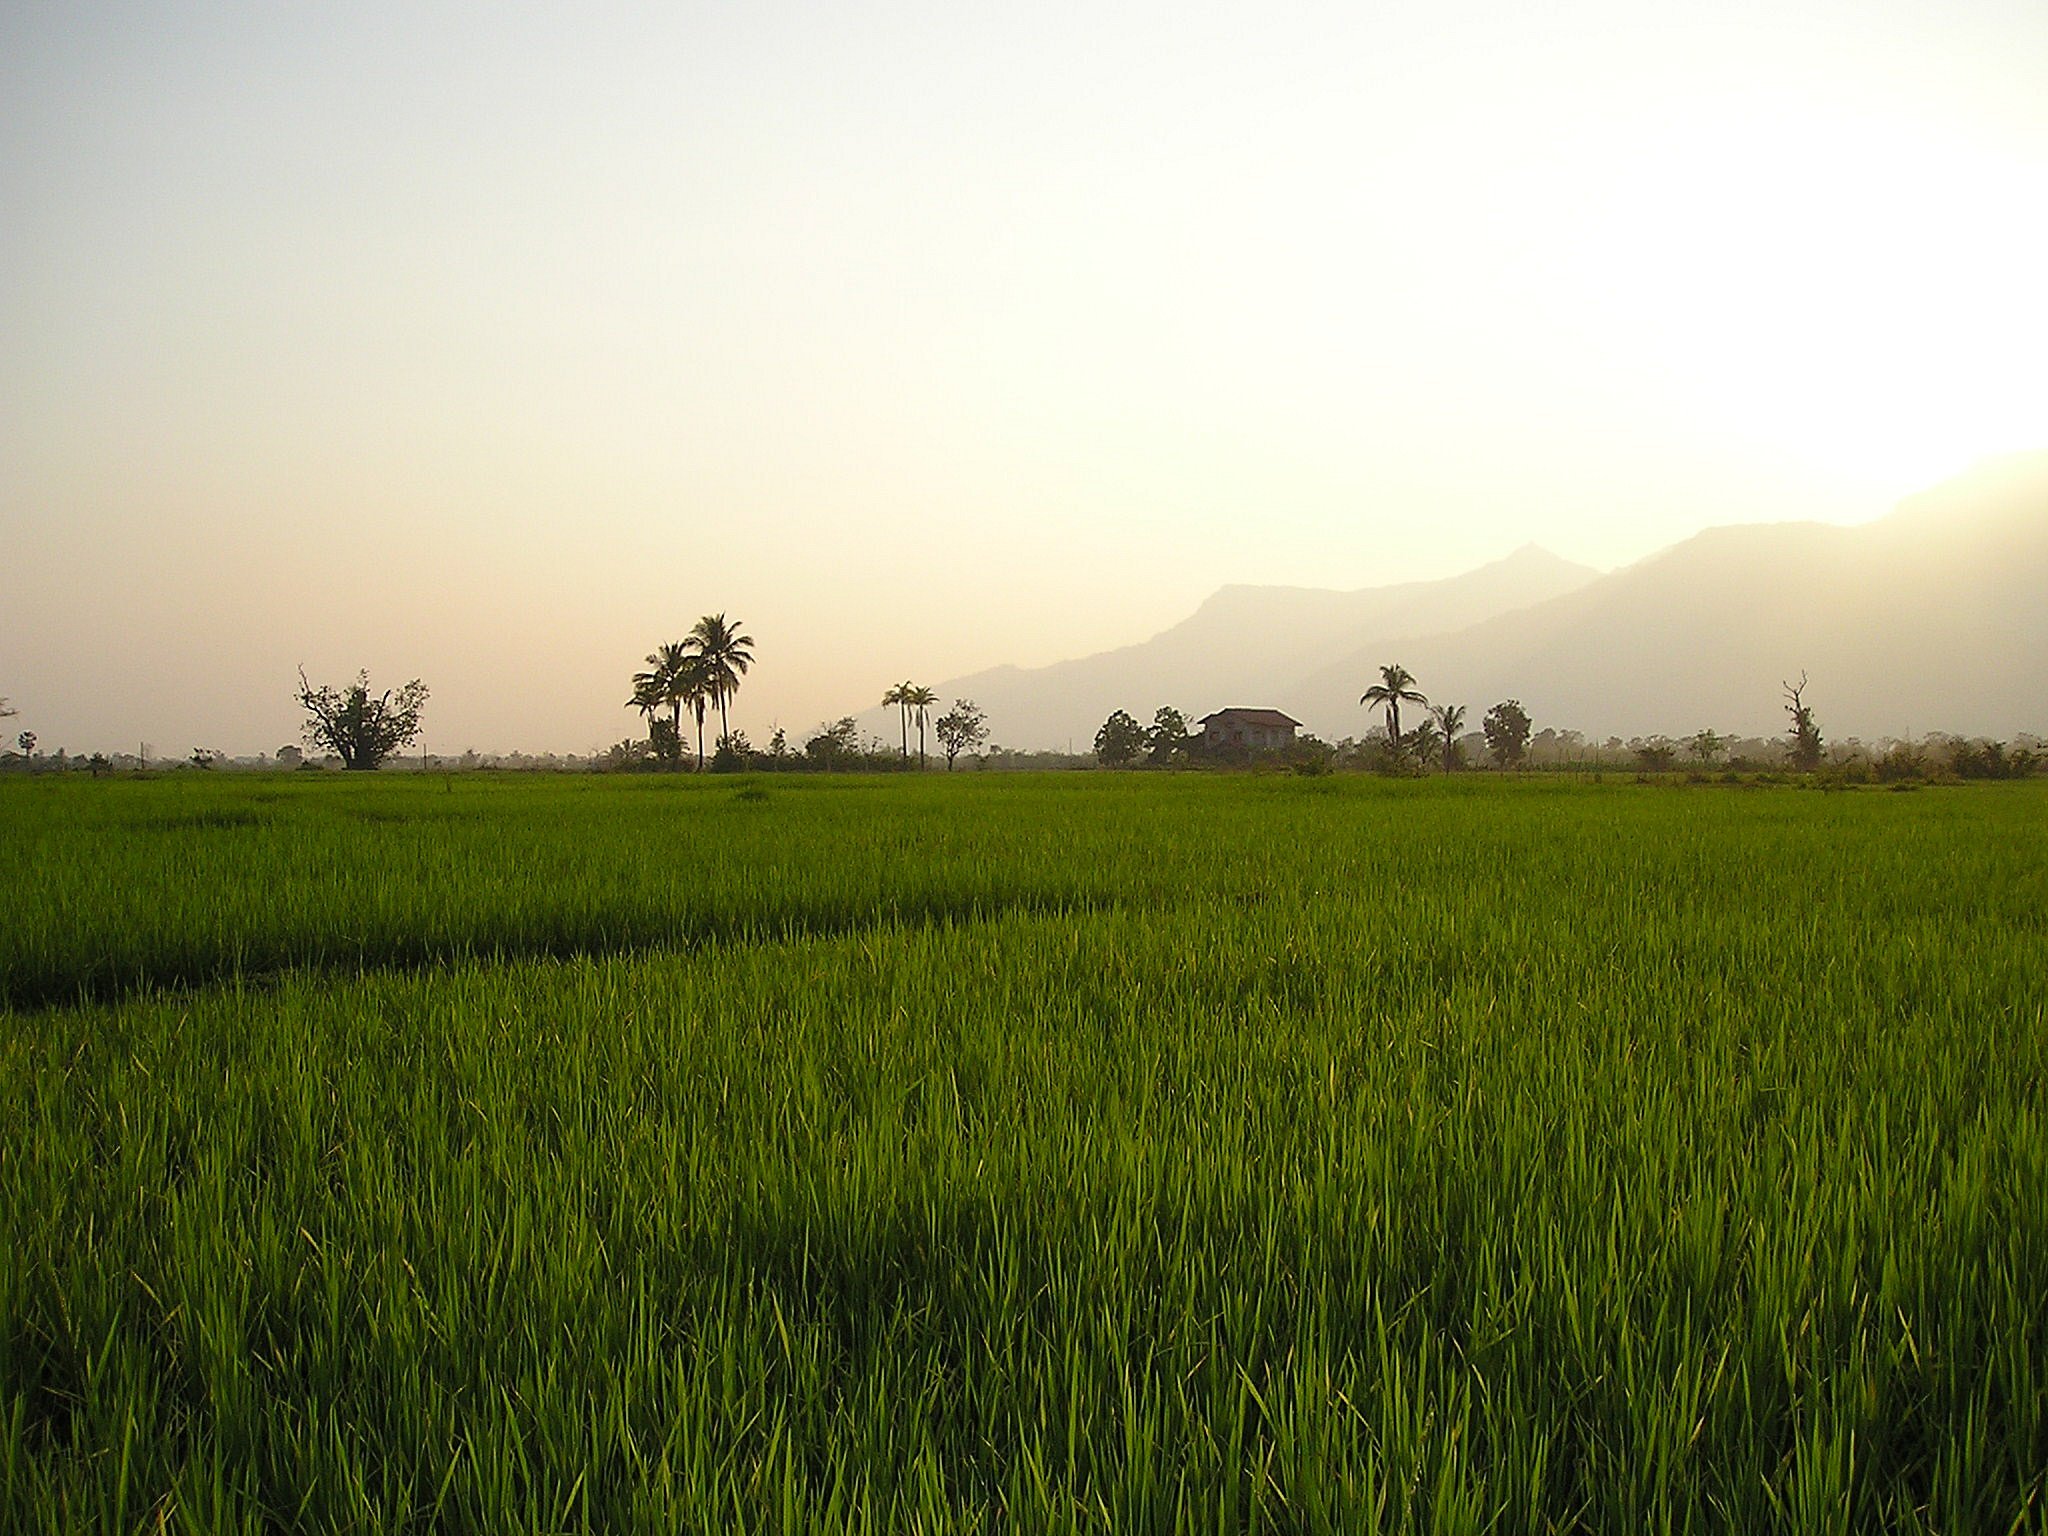
landscape, nature, grass, horizon, plant, sky, field, meadow, prairie, morning, food, crop, pasture, asia, agriculture, rice, plain, grassland, plantations, habitat, laos, ecosystem, southeast, rural area, so, paddy field, rice fields, rice plantations, natural environment, geographical feature, atmospheric phenomenon, grass family